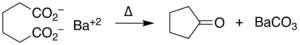
La décarboxylation cétonique, aussi connue sous le nom de cétonisation, est une réaction organique de décarboxylation convertissant deux équivalents d'acide carboxylique en cétone symétrique par chauffage, dégageant un équivalent d'eau de dioxyde de carbone. Les bases favorisent cette réaction. Le mécanisme de réaction implique probablement une attaque nucléophile du carbone alpha d'un groupe acide sur le carbonyle de l'autre groupe acide, éventuellement par réaction concertée avec la décarboxylation. Un autre mécanisme a été proposé, avec formation initiale d'un carbanion intermédiaire en même temps que la décarboxylation d'un groupe d'acide avant l'attaque nucléophile, mais il est peu probable car le sous-produit résultant de la protonation du carbanion par l'acide n'a jamais été détecté.